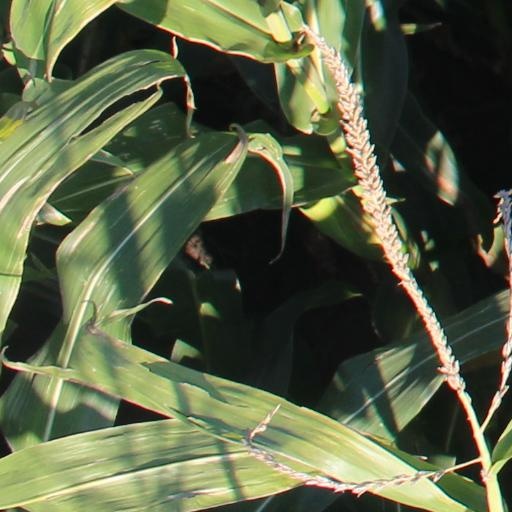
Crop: maize; corn